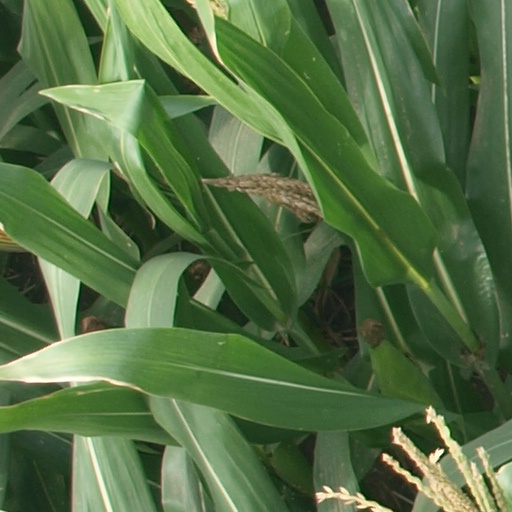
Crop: maize; corn